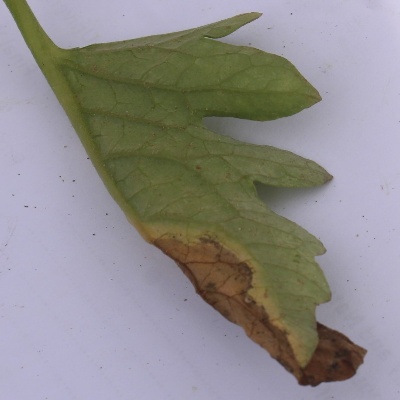
Crop: Tomato
Condition: verticulium wilt